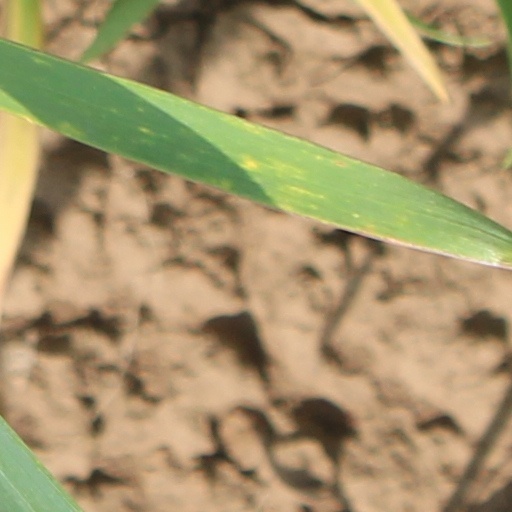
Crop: wheat